Dnipropetrovsk Oblast

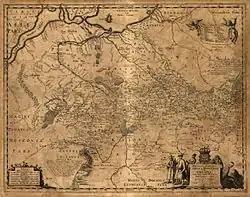
1648 map of Beauplan, with Dzikie Pole (the Wild Fields) identified in upper portion of the map.

In the 6th to 8th centuries AD the first settlements of Slavs appeared on the banks of the Dnieper within the region. During the period of Kievan Rus' (9th to 12th centuries AD) the Dnieper River functioned as one of the main trade corridors of medieval Eastern Europe, part of the route "from the Varangians to the Greeks", which connected the Baltic Sea region with the Crimea and with the capital of Byzantium, Constantinople. The Dnieper also served as a major route for transporting the armies of Kyiv princes on their way to the Byzantine coastal cities in the early 9th and late 9th centuries.